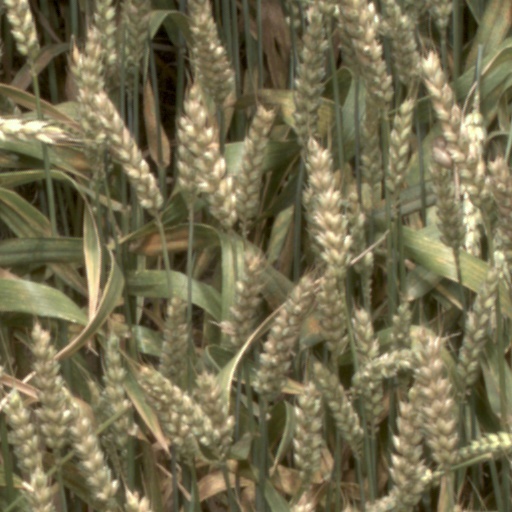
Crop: wheat